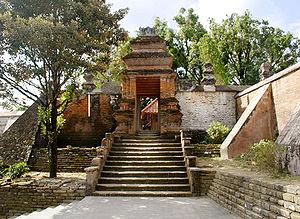
Cet article recense les sites concernés par l'observatoire mondial des monuments en 2008.
Yogyakarta, prononcé [dʒok'dʒa'karta] ou [jo'gja'karta], anciennement écrit Jogjakarta jusqu'à la réforme orthographique de 1972 et appelé souvent Jogja, de son nom officiel Ngayogyakarta Hadiningrat, est une ville d'Indonésie, capitale du territoire spécial du même nom, dans le centre de l'île de Java. La ville a le statut de kota.
À Java, le XVIᵉ siècle voit l'expansion du royaume musulman de Demak, qui se traduit par l'essor de l'islam sur le Pasisir, comme les Javanais appellent la côte nord de leur île. Cette période est marquée par la floraison dans les cités portuaires de Java, ouvertes sur le monde extérieur, d'une culture cosmopolite qui va provoquer une réaction chez des princes de l'intérieur de l'île, qui y voient une menace à la culture traditionnelle javanaise.